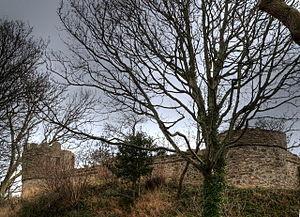
Castell Aberlleiniog est un château à motte construit par Hugues d'Avranches entre 1080 et 1099 près de Llangoed, village de l'île d'Anglesey, au pays de Galles.